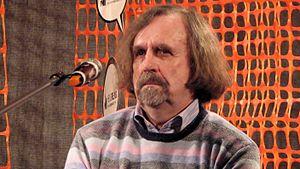
Rein Põder, né le 7 juillet 1943 à Mõniste et mort le 23 octobre 2018 à Tallinn, est un écrivain soviétique puis estonien.